Wexis

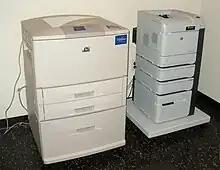
During the 1990s and 2000s, almost every law school in the United States had a pair of Westlaw and LexisNexis printers like these, to which students could print research results for free. However, Westlaw discontinued free printing for law students effective June 30, 2013.

The United States district court imposed various requirements regarding the companies' operations in a consent decree resulting from an antitrust inquiry by the United States Department of Justice under the Hart-Scott-Rodino Antitrust Improvements Act in connection with Thomson's purchase of West Publishing, and West's and Lexis's settlement of various outstanding claims in that proceeding. For example, West was required to license the "star pagination" in its printed reporters under certain terms. Otherwise, lawyers in jurisdictions that require citations to all official and unofficial reporters would have to subscribe to "both" online services to get all the necessary page numbers for citations in their briefs. The judge also had concerns about the Thomson and West products ordered to be divested through a sale to Lexis, primarily statutory and case law publications of Lawyers Cooperative Publishing, such as "United States Supreme Court Reports, Lawyers' Edition" and "United States Code Service", but those sales were ultimately approved.